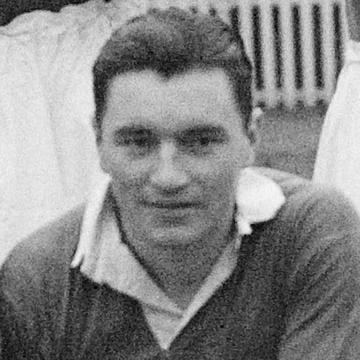
Age: 22